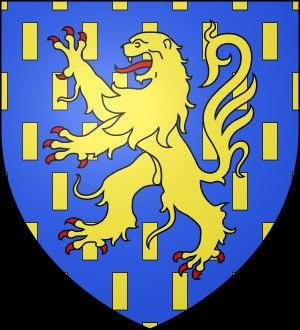
1026-1028 : Landry de Nevers, fils de Bodon de Monceaux, tige de la Maison de Nevers.
Jean Burkhalter, né le 17 octobre 1895 à Auxerre et mort le 11 novembre 1982 à Avallon, est un artiste français qui fut connu pour ses activités multiples et sa pratique des arts appliqués tout autant que des arts plastiques : architecte, décorateur, créateur de tissus, de couverts et de pièces d'argenterie, peintre notamment de fresques, professeur de dessin et de composition picturale.